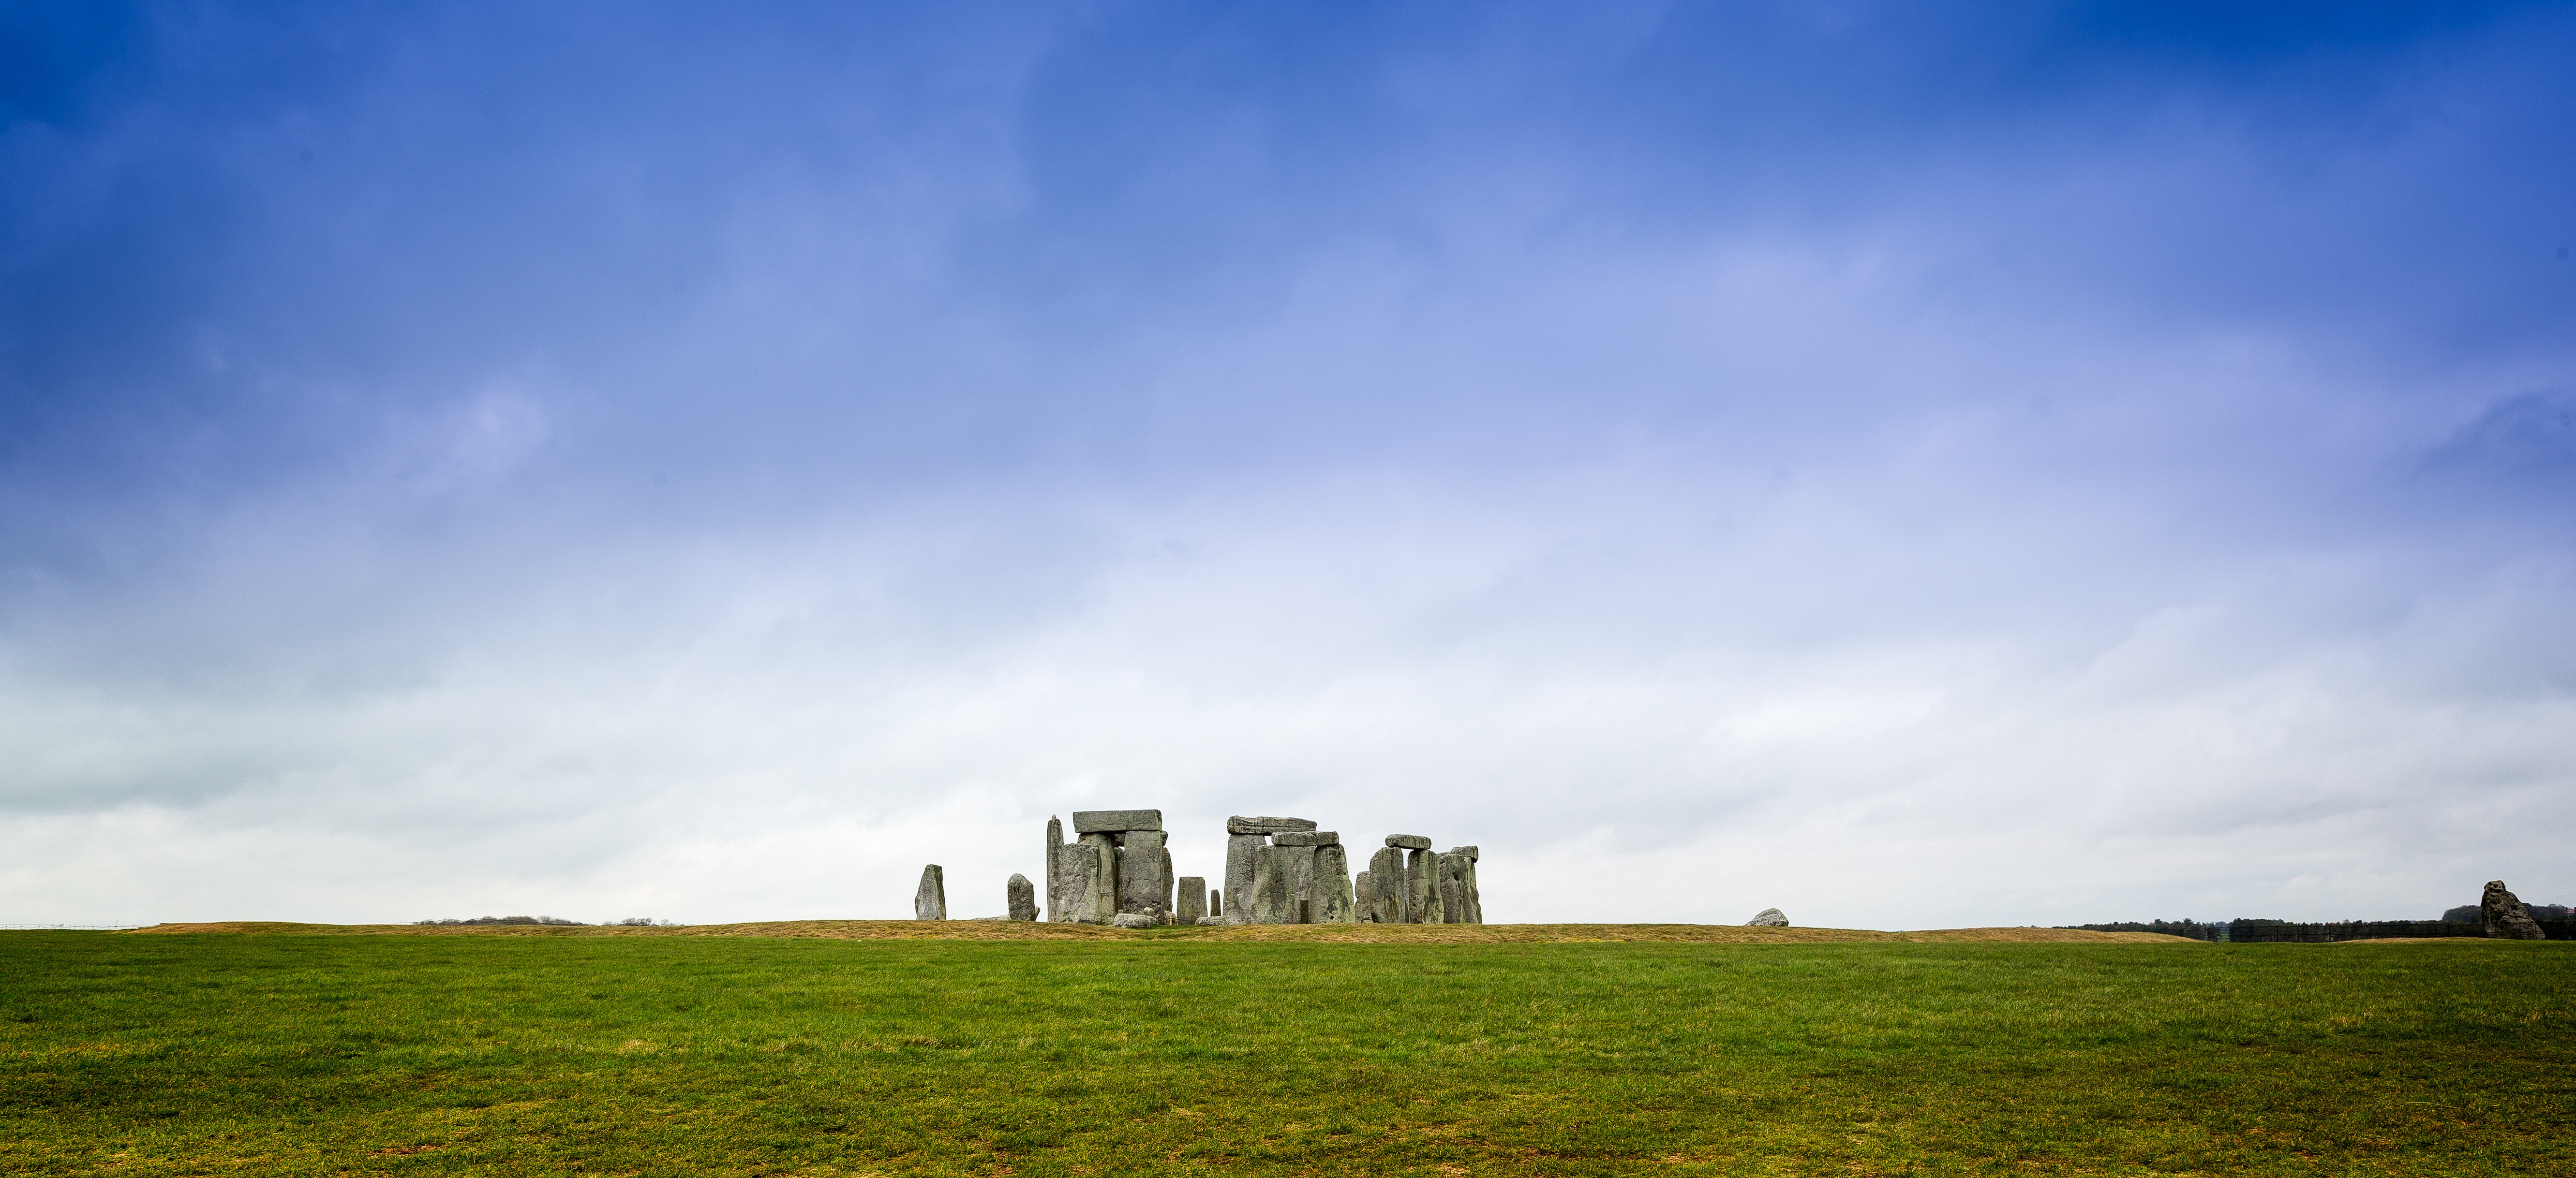
landscape, sea, tree, grass, horizon, cloud, sky, field, meadow, prairie, sunlight, morning, hill, wind, monument, tourist, pasture, ancient, landmark, attraction, tourism, plain, england, grassland, heritage, unesco, habitat, ecosystem, prehistoric, rural area, neolithic, stone henge, meteorological phenomenon, natural environment, atmospheric phenomenon, atmosphere of earth